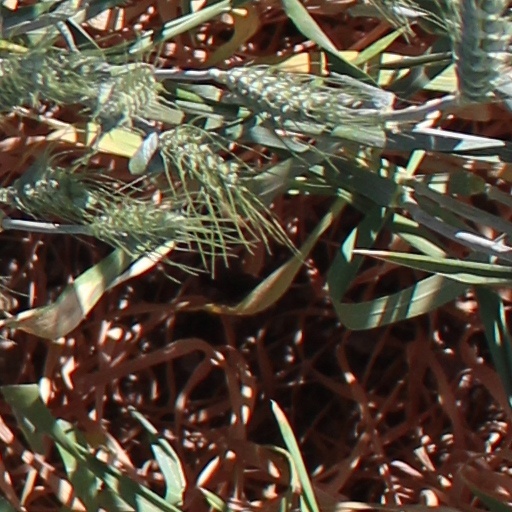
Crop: wheat